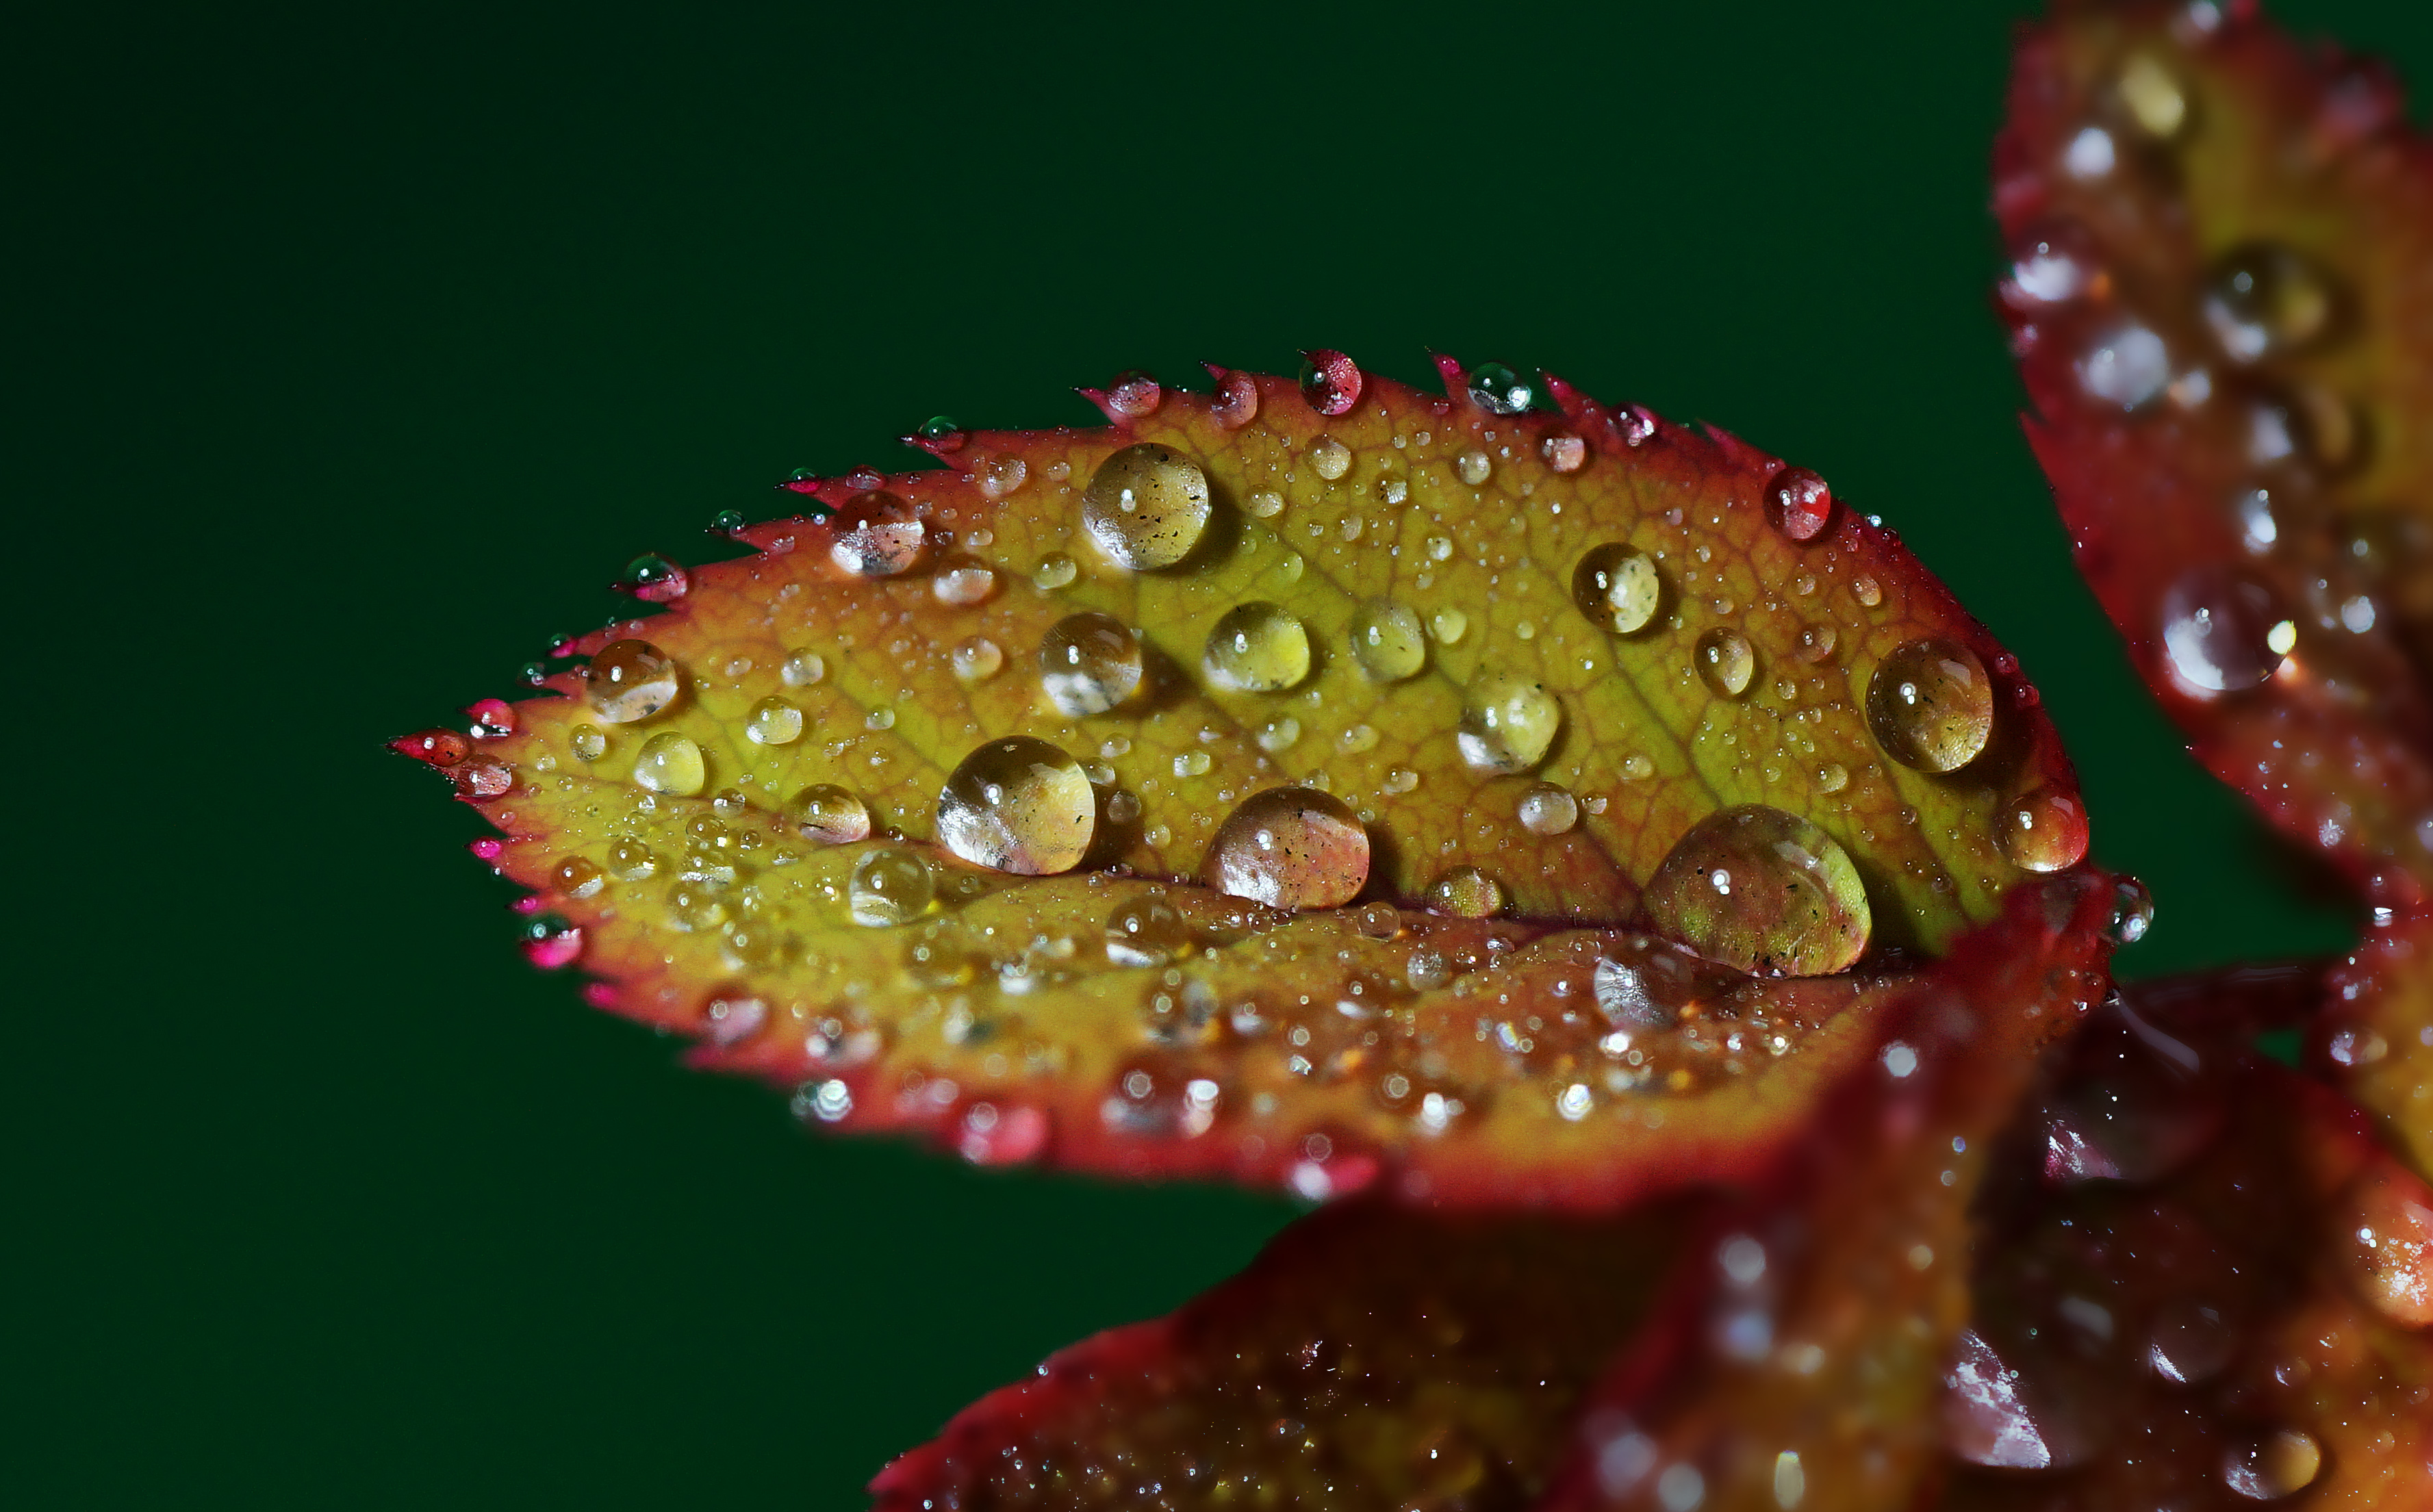
nature, plant, leaf, flower, photo, produce, macro, biology, flora, coral, flowers, close up, leaves, naturaleza, hojas, flores, 60mm, a77, focusstacking, g, ggl1, gaby1, xovesphoto, focusstack, sonya77, tamron60mm, gphoto, xelodegalicia, bracketingfocus, macro photography, gabrielcoru a, marine biology